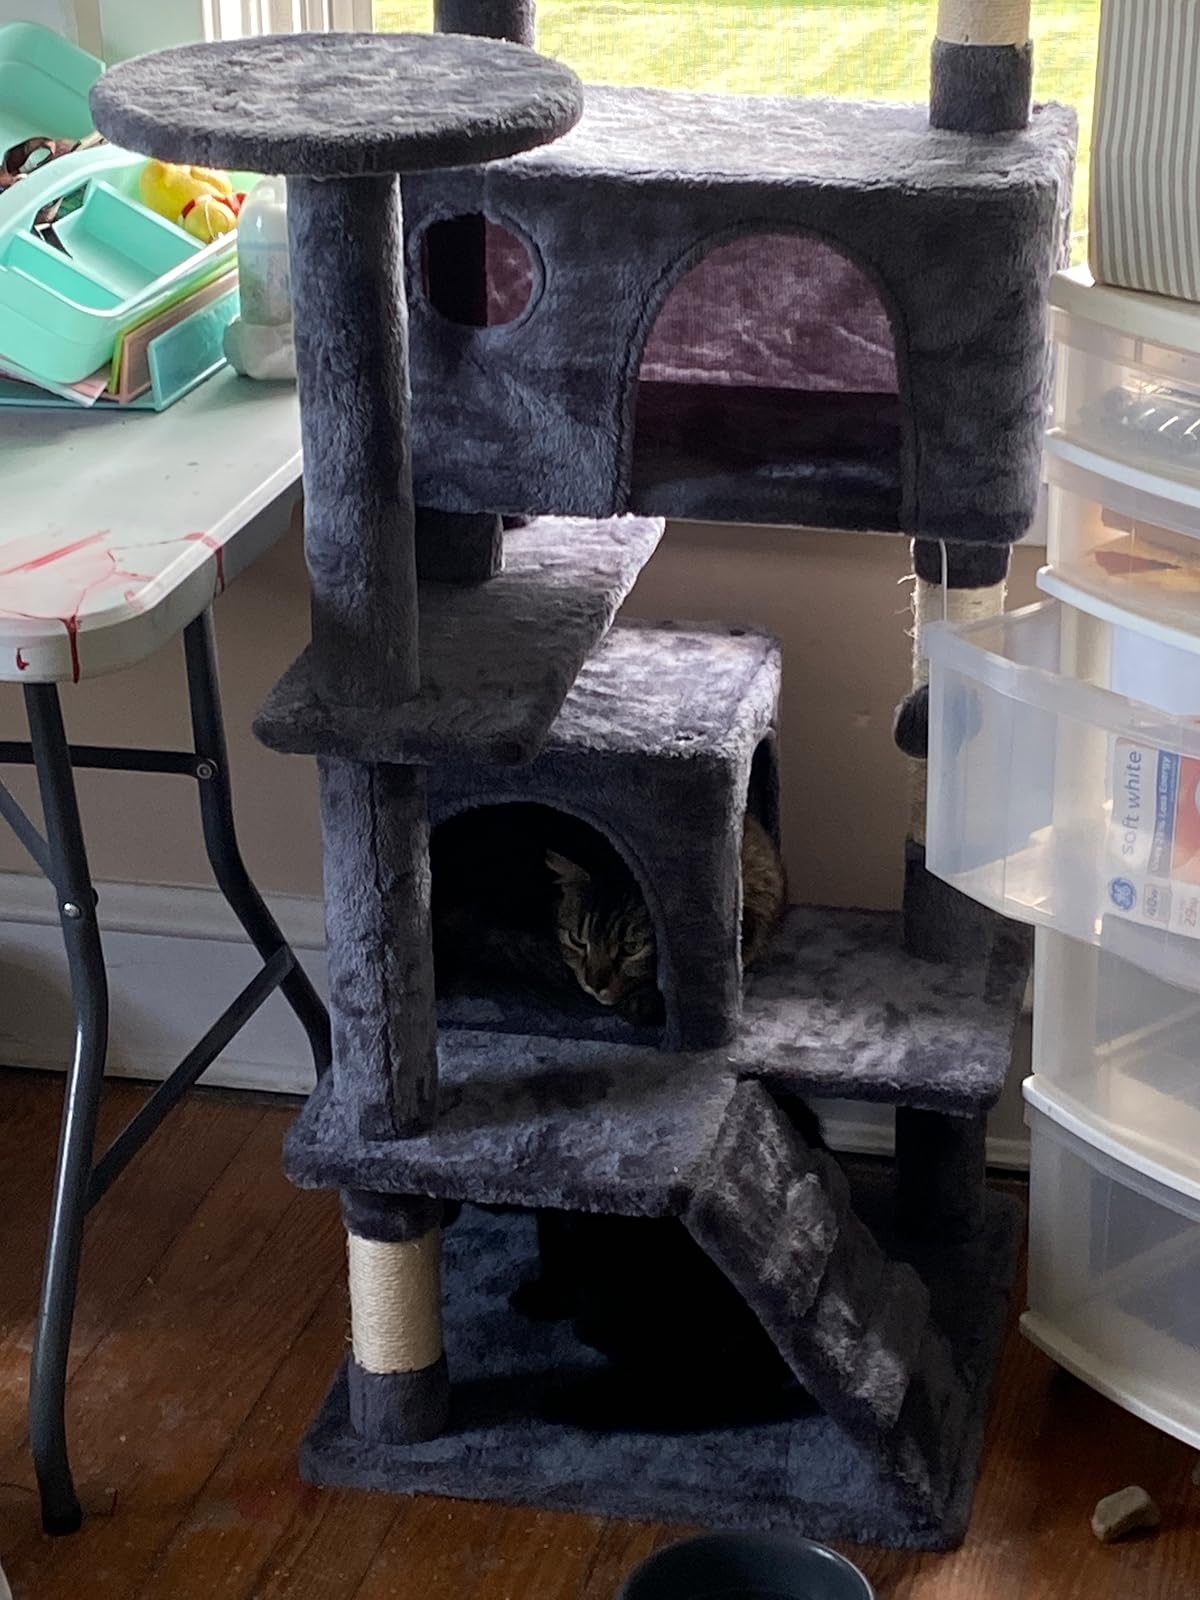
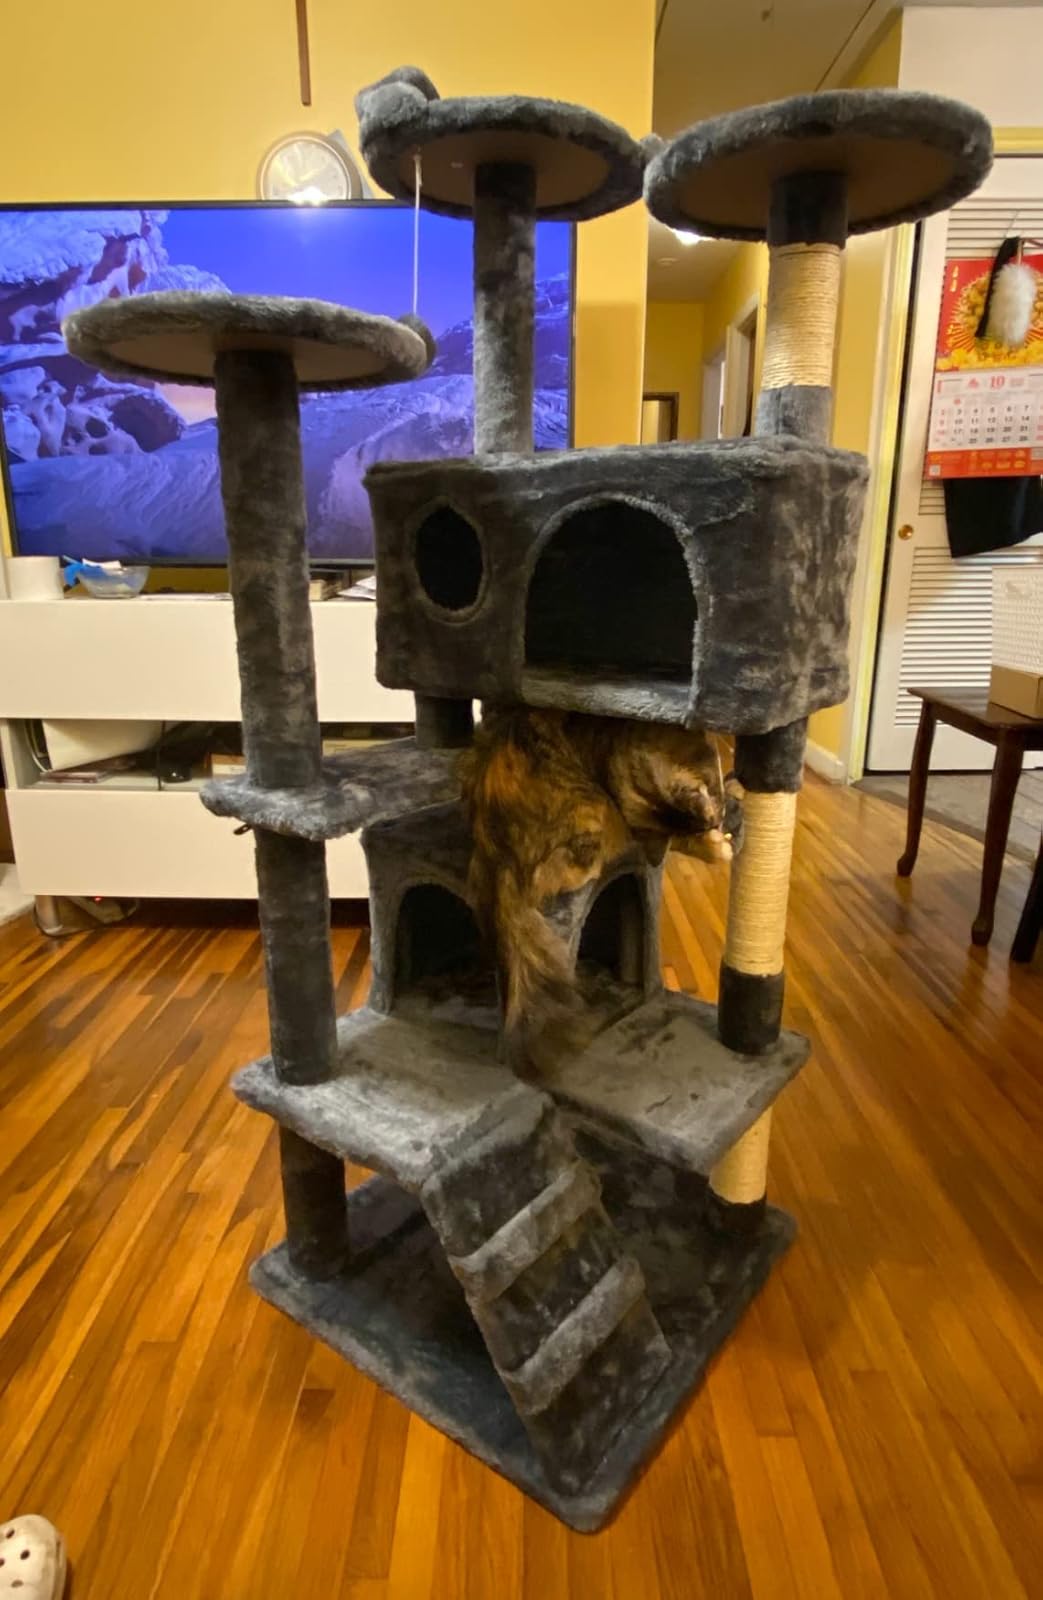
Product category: items_cat tree
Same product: yes